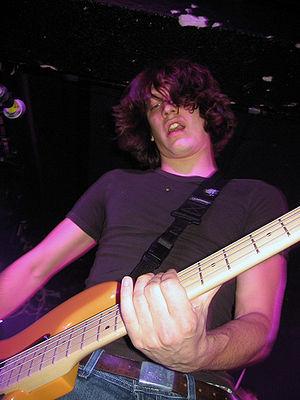
Armor for Sleep est un groupe de rock américain, originaire du New Jersey. Il est formé en 2001 et séparé en 2009. La dernière formation comprenait le guitariste Ben Jorgensen, le guitariste PJ DeCicco, le bassiste Anthony DiIonno, et le batteur Nash Breen. Après une première démo, le groupe signe avec le label indépendant Equal Vision Records, et publie les albums-concept Dream to Make Believe et What to Do When You Are Dead. L'année suivante, désormais chez Sire Records/Warner Bros., le groupe publie son dernier album, Smile for Them.